Larissa Crummer

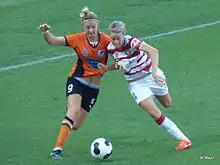
Crummer "(left)" playing for Brisbane Roar in 2014

At the age of 16, Crummer made her professional debut for Sydney FC during the 2012–13 season helping the team win the league championship playing primarily as a defender.